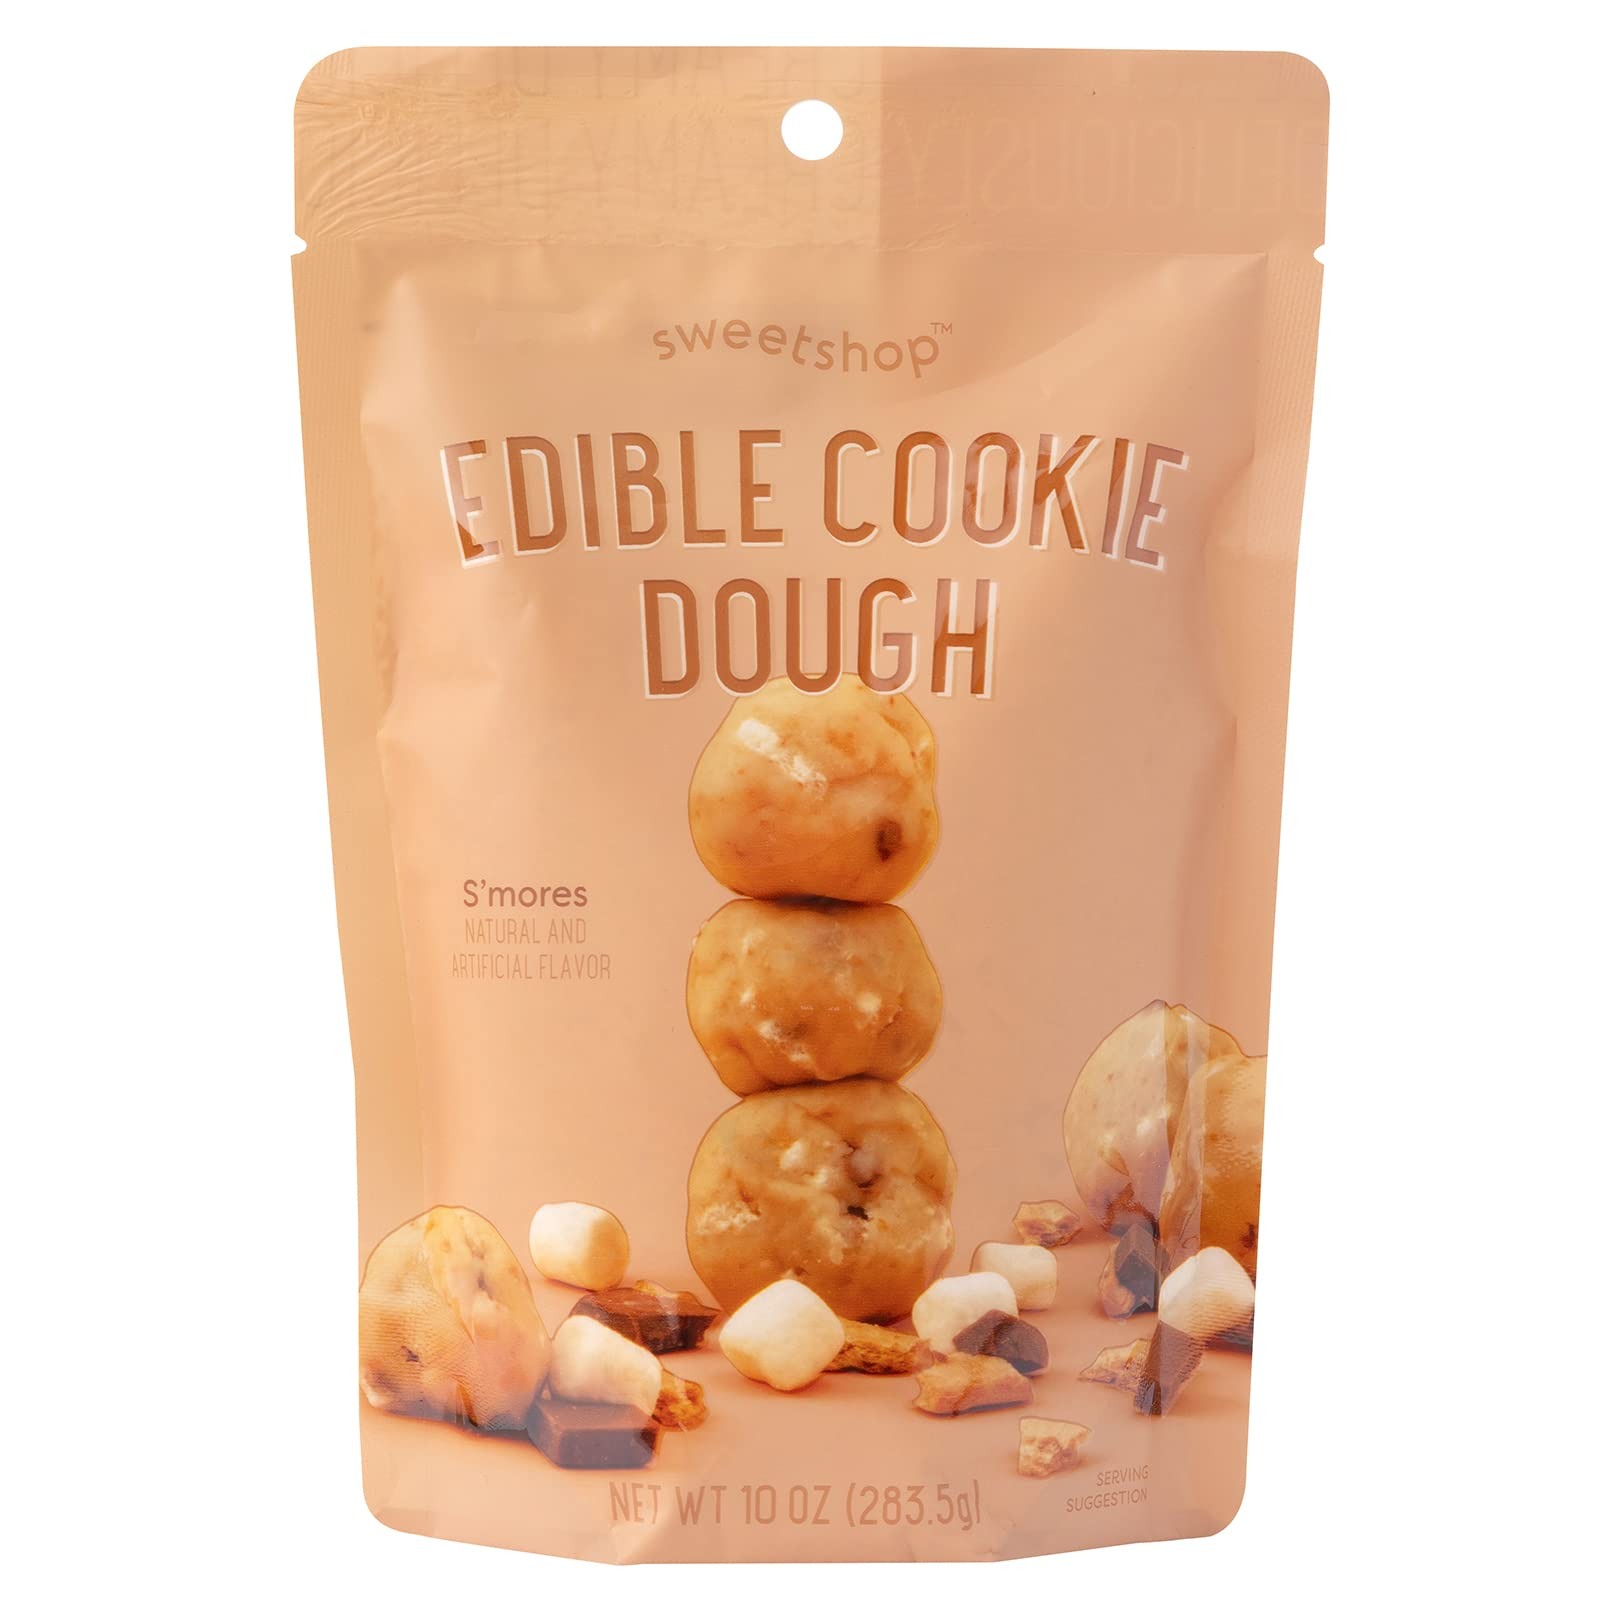
Item Name: Sweethshop Edible Cookie Dough 10oz-S'mores -34015540
Bullet Point 1: INCLUDES: 10 oz of s'mores edible cookie dough mix
Bullet Point 2: EDIBLE: Edible dough is a convenient quick treat to satisfy your sweet tooth
Bullet Point 3: PAIR: Pair with other SweetShop mixes and edible embellishments to make something sweet!
Bullet Point 4: MIX: Mix and match with different flavors for a cookie dough spread!
Bullet Point 5: CUSTOMIZE: Use in the shape of bars, truffles, on top of a cone, or on top of brownies.
Product Description: Try SweetShop's indulgent edible cookie dough for a sweet treat! Quick and easy cookie dough that's completely safe to eat, not to mention the flavors are deliciously unique! This package includes 10 oz of s'mores edible cookie dough mix. Available in a variety of flavors.
Value: 10.0
Unit: Ounce

Price: 19.01